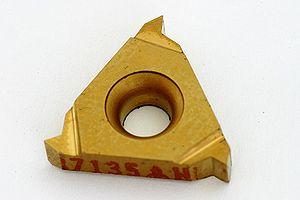
Le nitrure de titane est un composé chimique de formule TiN. Il s'agit d'une céramique ultraréfractaire très dure et résistante à la corrosion. Il est couramment utilisé comme revêtement des alliages de titane et des composants en acier, en carbures et en aluminium afin d'en améliorer les propriétés des surfaces. Il est appliqué en couche mince, généralement de moins de 5 μm d'épaisseur, par exemple en bijouterie en raison de sa couleur dorée, sur les céramiques hautes performances pour en protéger et durcir les surfaces tranchantes ou soumises à des frottements en raison de ses propriétés mécaniques, ou encore sur les instruments médicaux tels que les lames de bistouri et les lames de scies à os orthopédiques en raison de sa biocompatibilité. Il peut également être utilisé comme couche conductrice et barrière de diffusion en microélectronique, comme électrode dans les applications bioélectroniques, et plus généralement comme revêtement de surface sur les implants médicaux.